Bird nest

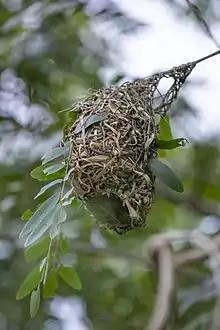
Hanging bird nest

Many swifts and some hummingbirds use thick, quick-drying saliva to anchor their nests. The chimney swift starts by dabbing two globs of saliva onto the wall of a chimney or tree trunk. In flight, it breaks a small twig from a tree and presses it into the saliva, angling the twig downwards so that the central part of the nest is the lowest. It continues adding globs of saliva and twigs until it has made a crescent-shaped cup.